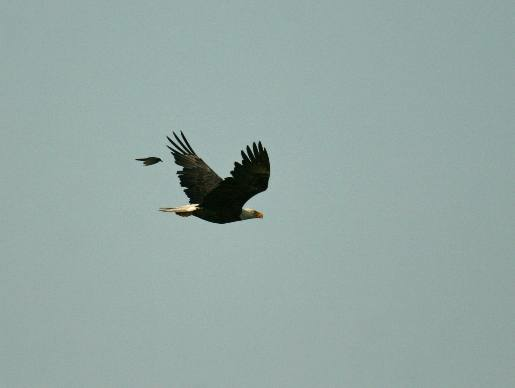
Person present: No